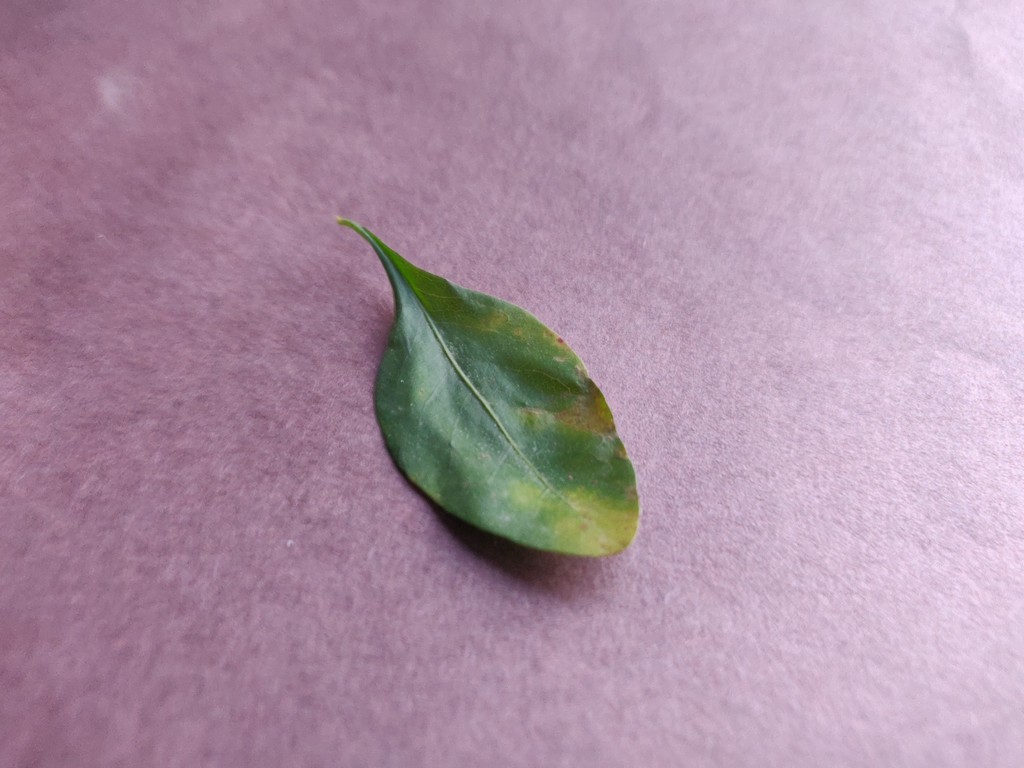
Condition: Unhealthy
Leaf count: single
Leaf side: front